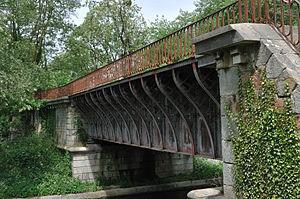
Pont-rivière de l'Oudan, Roanne, Loire, France
Léonce-Abel Mazoyer, né le 16 novembre 1848 dans le 10ᵉ arrondissement de Paris et mort le 21 juillet 1910 dans le 16ᵉ arrondissement de Paris, est un ingénieur français du corps des Ponts-et-Chaussées.
Cette liste de ponts de France présente une liste de ponts remarquables de France, tant par leurs caractéristiques dimensionnelles, que par leur intérêt architectural ou historique.
Un pont-rivière est l'inverse d'un pont-canal, au lieu de faire passer le canal par-dessus une rivière, c'est la rivière que l'on fait passer au-dessus du canal.